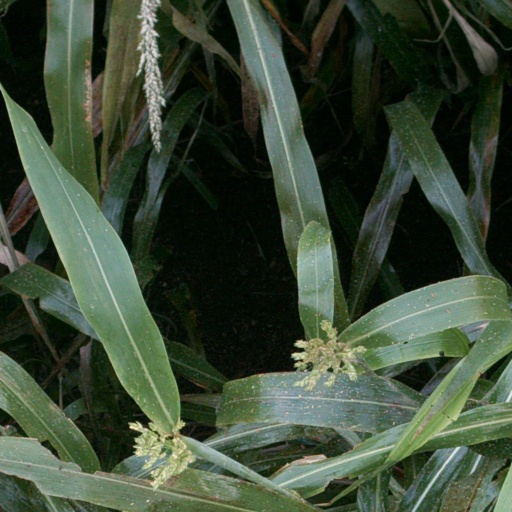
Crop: sorghum